Hightower Bald

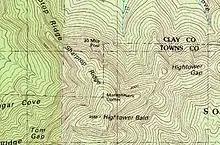
Map showing the 30 Mile Post, Montgomery's Corner and Hightower Bald

Hightower Bald is located on an east-west trending ridge inside the Southern Nantahala Wilderness of the Chattahoochee National Forest in Towns County, Georgia. The mountain is located about east of Hiawassee and west of Tate City. Nearby geographical features include Rich Knob, Shooting Creek Bald, Loggy Branch Cove and Bly Gap. There are cliffs on the south face of the mountain.